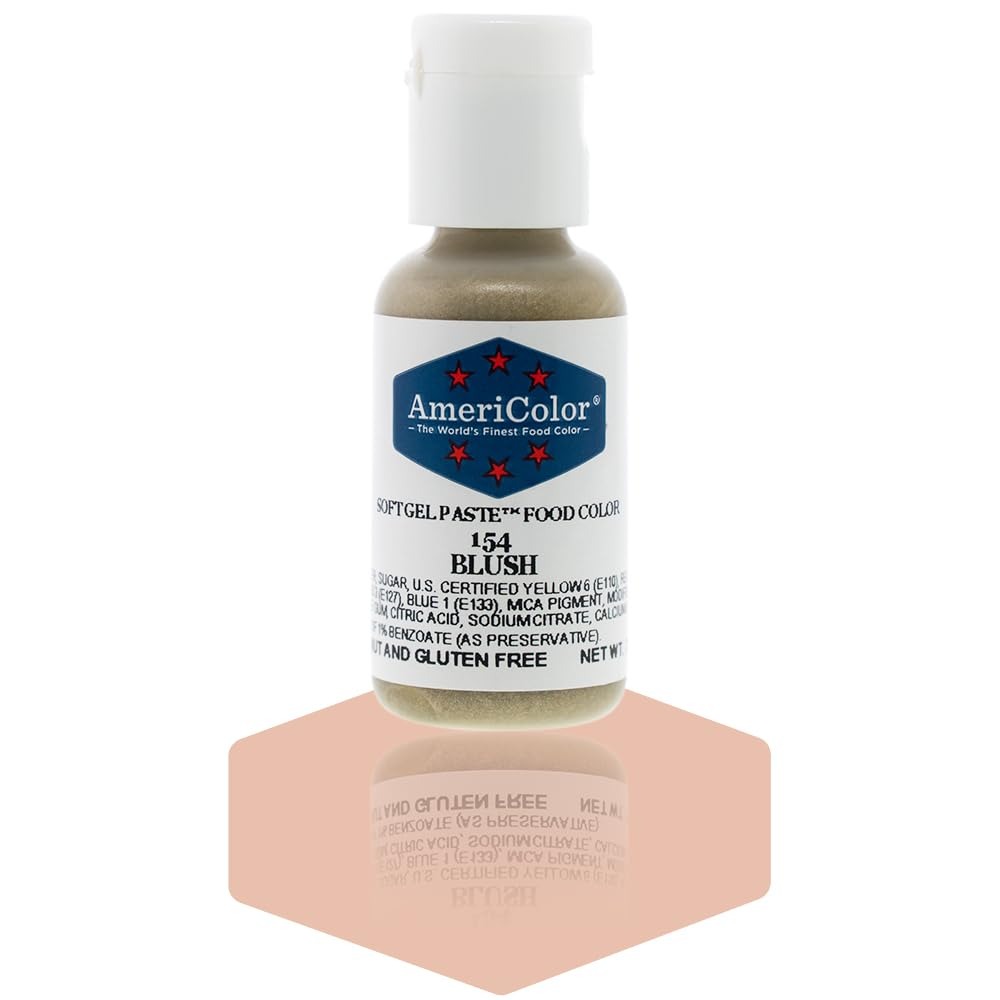
Item Name: AmeriColor, Blush, 0.75 Ounce Bottle, Soft Gel Paste Food Color
Bullet Point 1: Single .75 ounce bottle of Blush Soft Gel Paste food color. Each bottle is formulated with the highest quality ingredients to achieve the most vibrant results with the least amount of product.
Bullet Point 2: AmeriColor Soft Gel Paste is the first choice of top decorators worldwide. With more than 50 colors to choose from, AmeriColor has the perfect color for your project, with deep, vivid colors that have no aftertaste!
Bullet Point 3: AmeriColor Soft Gel Paste will color royal icing, buttercream, rolled fondant, macarons, cookie dough, bread dough, cake batter, whipped toppings & icings, gum paste, marzipan, and pastillage.
Bullet Point 4: Soft Gel Paste is peanut, tree nut, soy, and gluten free. It is also Kosher certified.
Bullet Point 5: AmeriColor squeeze bottles with flip-top caps allow you to precisely measure your color drop by drop, giving you the same results every time.
Product Description: We have developed a unique form of color and packaging for our products. To provide greater efficiency, quality, value and convenience for the decorator we created Soft Gel Paste, a pourable, highly concentrated gel, breaking with the industry standard of a hard paste in a jar. We purposefully chose a bottle that looked different from anything else on the market—a squeezable bottle with a flip-top cap. This allows color to be dispensed in individual drops for clean and easy to repeat control from one application to the next. These highly concentrated soft gel food colors are formulated with the necessary die concentration levels needed to achieve the most vibrant and brilliant shades. Soft Gel Paste colors have a viscosity that offers the convenience of a pour-able gel, making it easier to measure amounts or duplicate shades. Only a small amount is needed to tint icing, fondant, marzipan, gum paste, or dough without affecting the consistency, and it will not break down buttercream or non-dairy icings like liquid colors. Product made in the United States.
Value: 0.75
Unit: Ounce

Price: 6.75